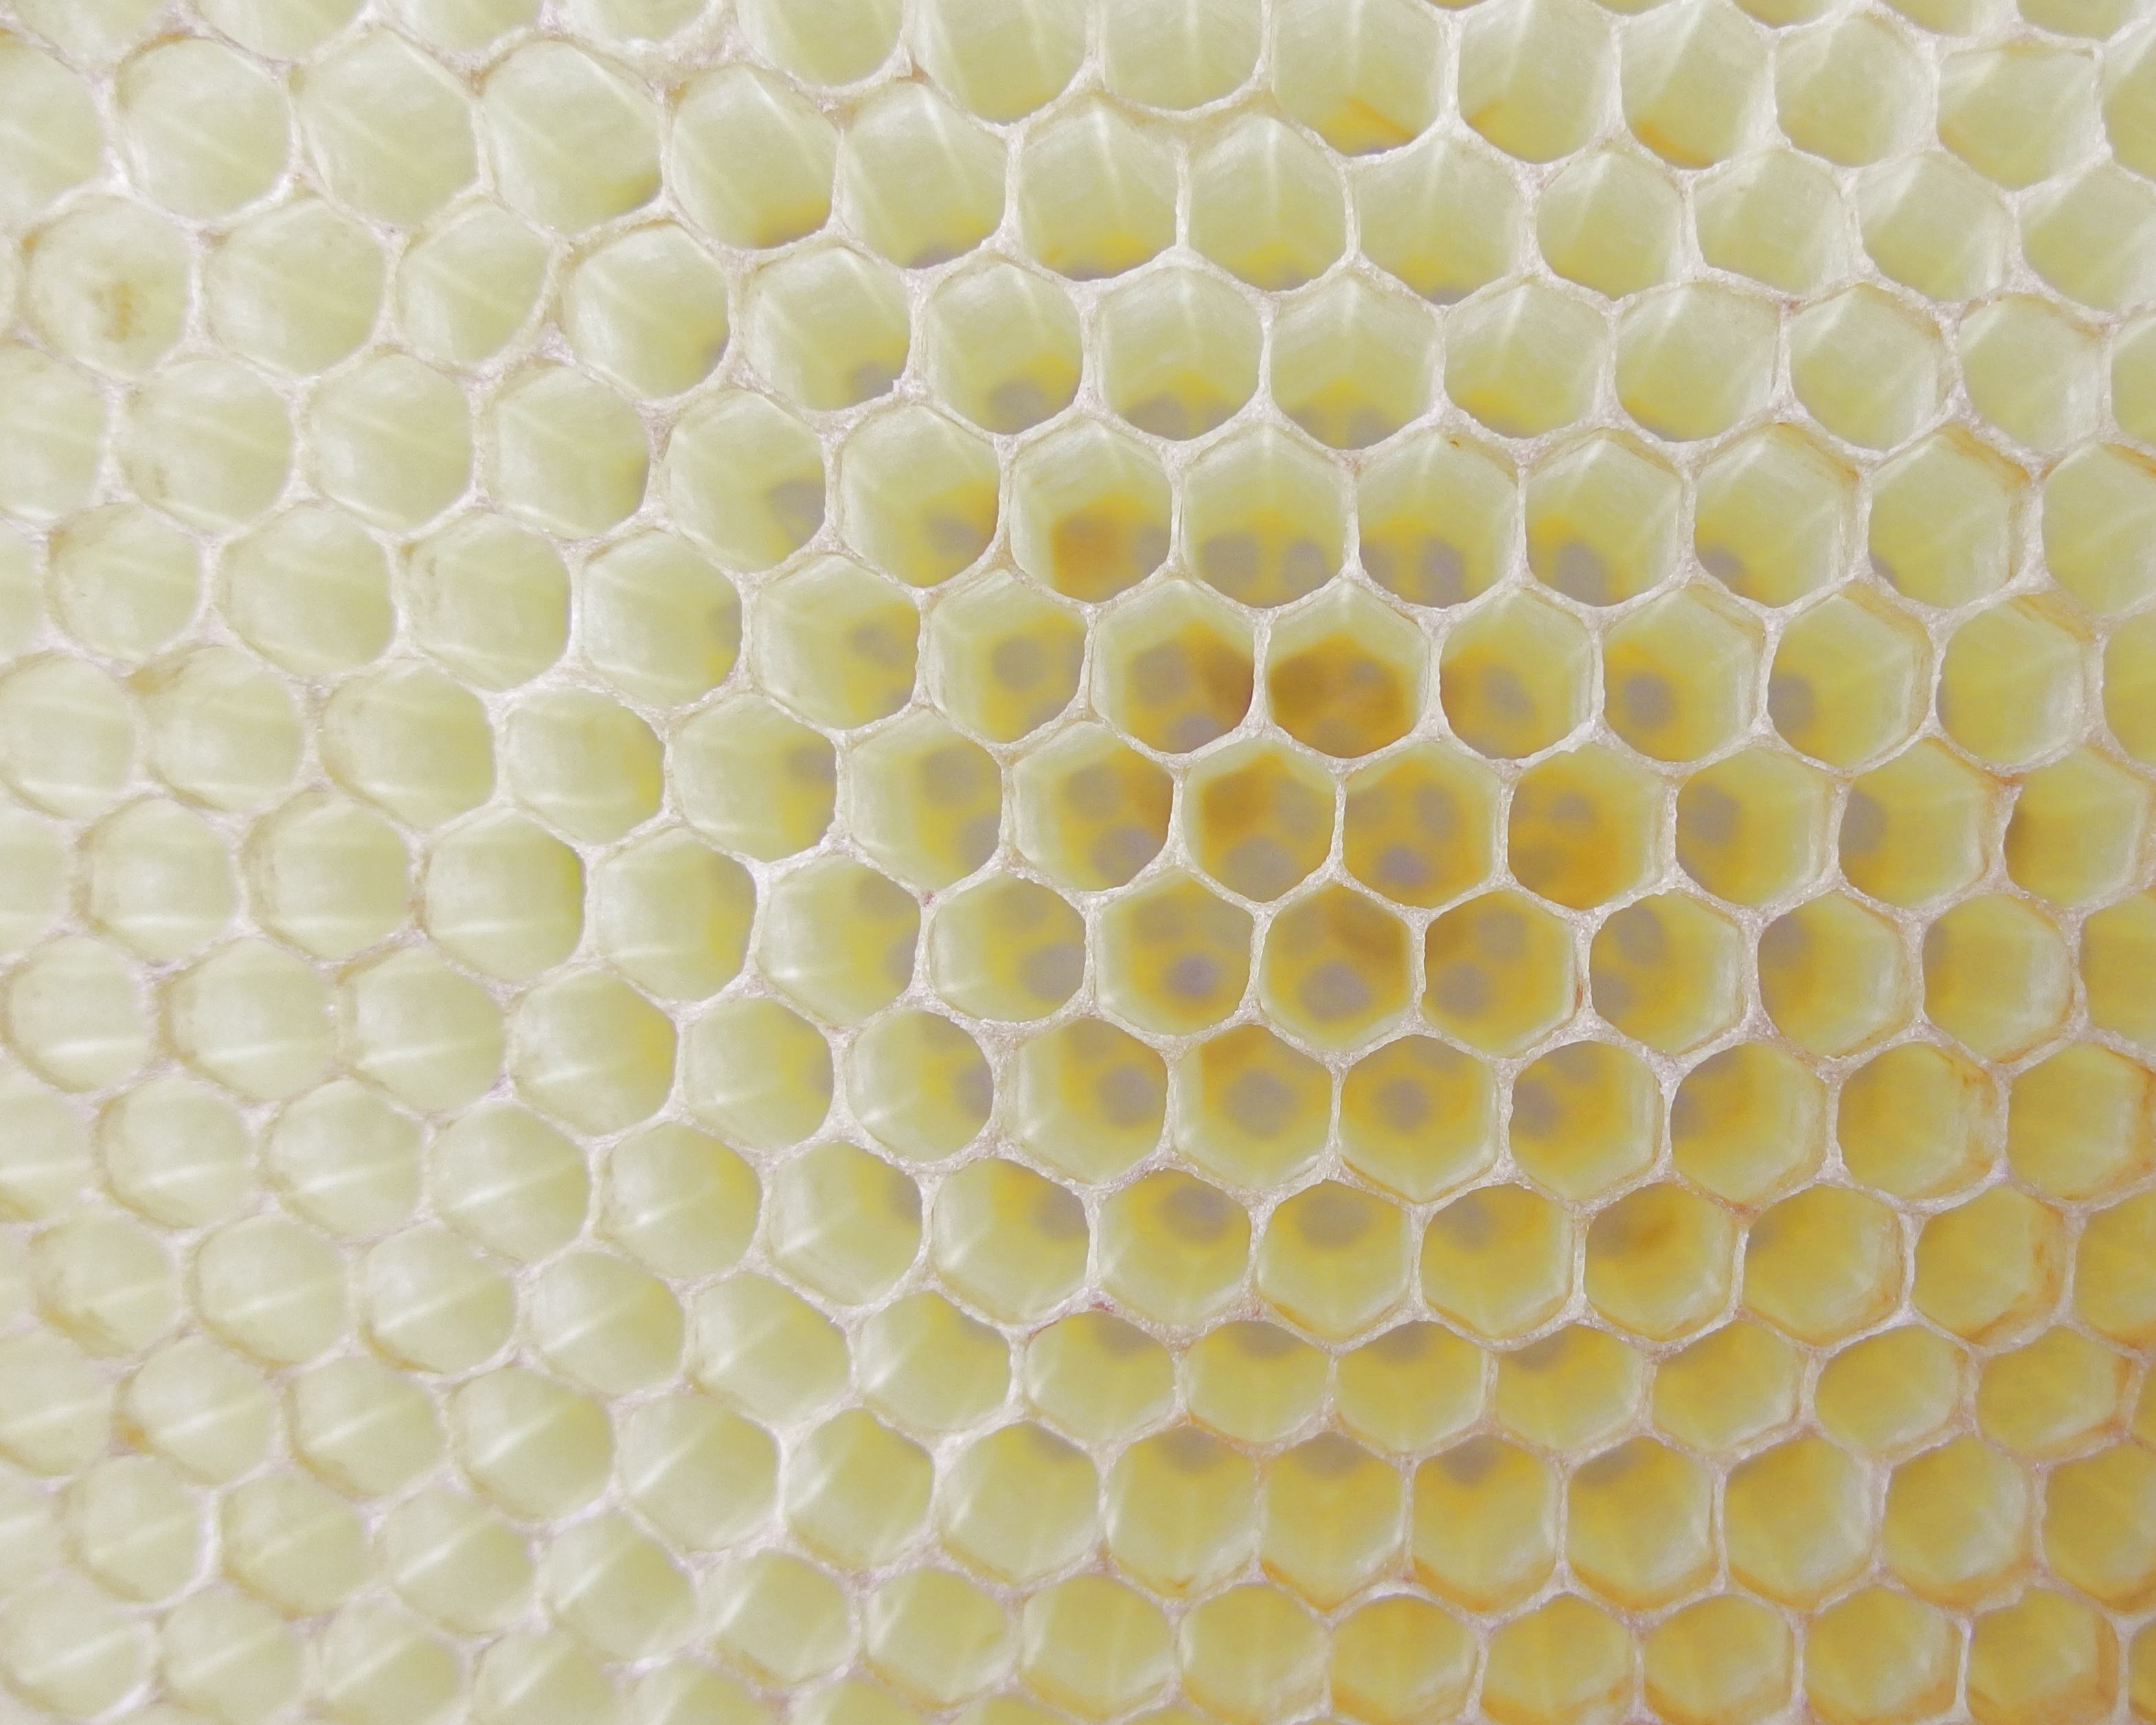
pattern, pollen, yellow, material, circle, design, shape, cell, honeycomb, flooring, work bee